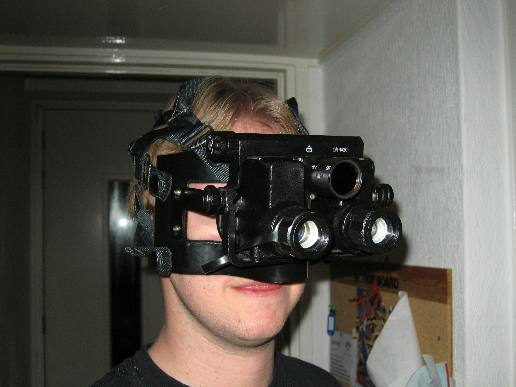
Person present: Yes